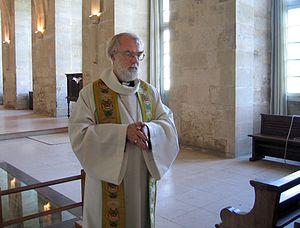
Sa Grâce le Dr Rowan Williams, archevêque de Cantorbéry, en visite à l'abbaye Notre-Dame du Bec au Bec-Hellouin les 26 et 27 mai 2005.
L’abbaye Notre-Dame du Bec est une abbaye catholique bénédictine faisant aujourd'hui partie de la congrégation de Sainte-Marie du Mont-Olivet et située au Bec-Hellouin, près de Brionne, dans le département de l’Eure, en Normandie. Elle a été fondée en 1034 par Herluin, ou Helloin, d'où son nom, chevalier du comte Gilbert de Brionne.